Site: brandenburg
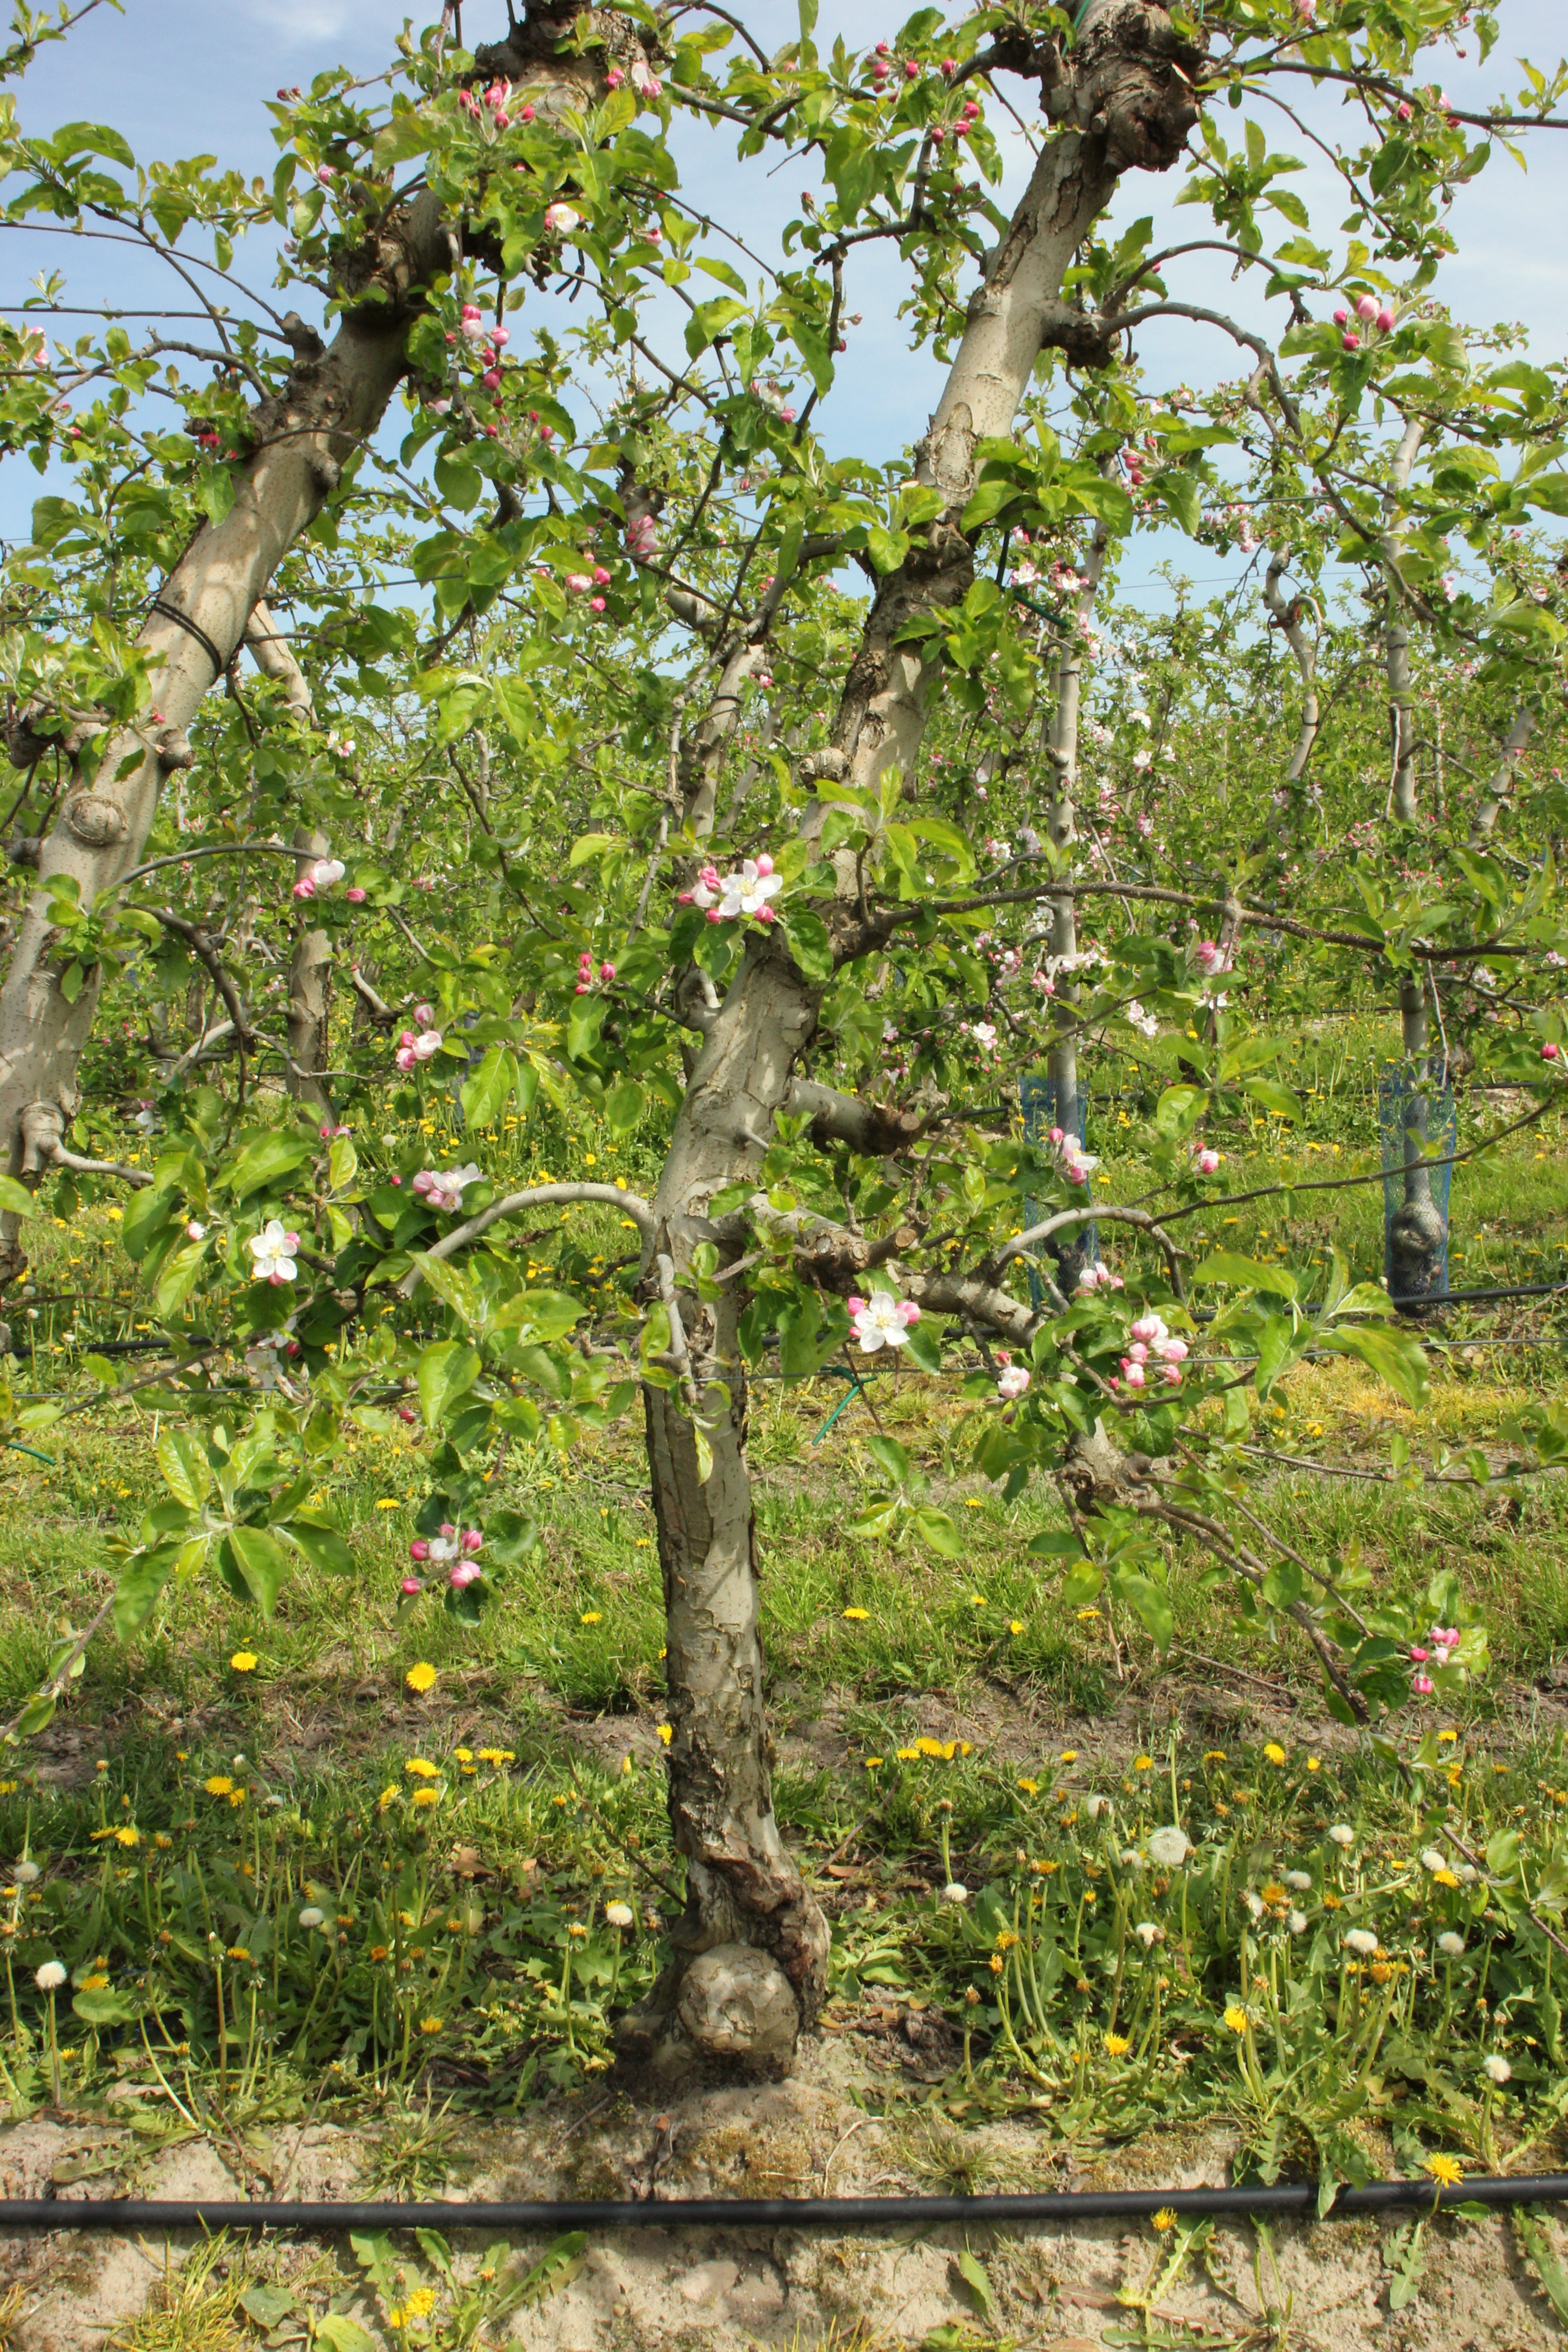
Growth stage (BBCH 60): Flowering